C. H. D. Buys Ballot

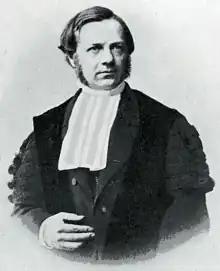
Ballot in 1857

Ballot was born on 10 October 1817, in Kloetinge, to a Dutch Reformed minister. He attended the Gymnasium at Zaltbommel and the University of Utrecht. After receiving his doctorate in 1844, he became lecturer in mineralogy and geology at Utrecht; he added theoretical chemistry in 1846. In 1847, he was appointed professor of mathematics and from 1867 until his retirement he was professor of physics. He died in Utrecht, on 3 February 1890, aged 72.